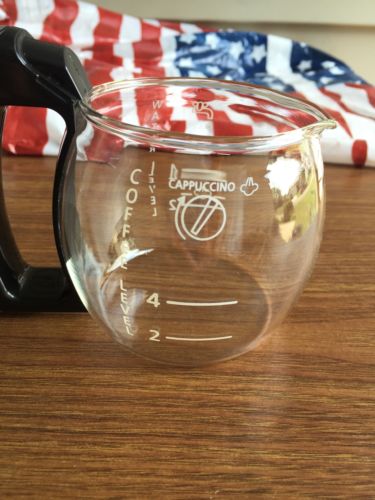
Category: coffee maker